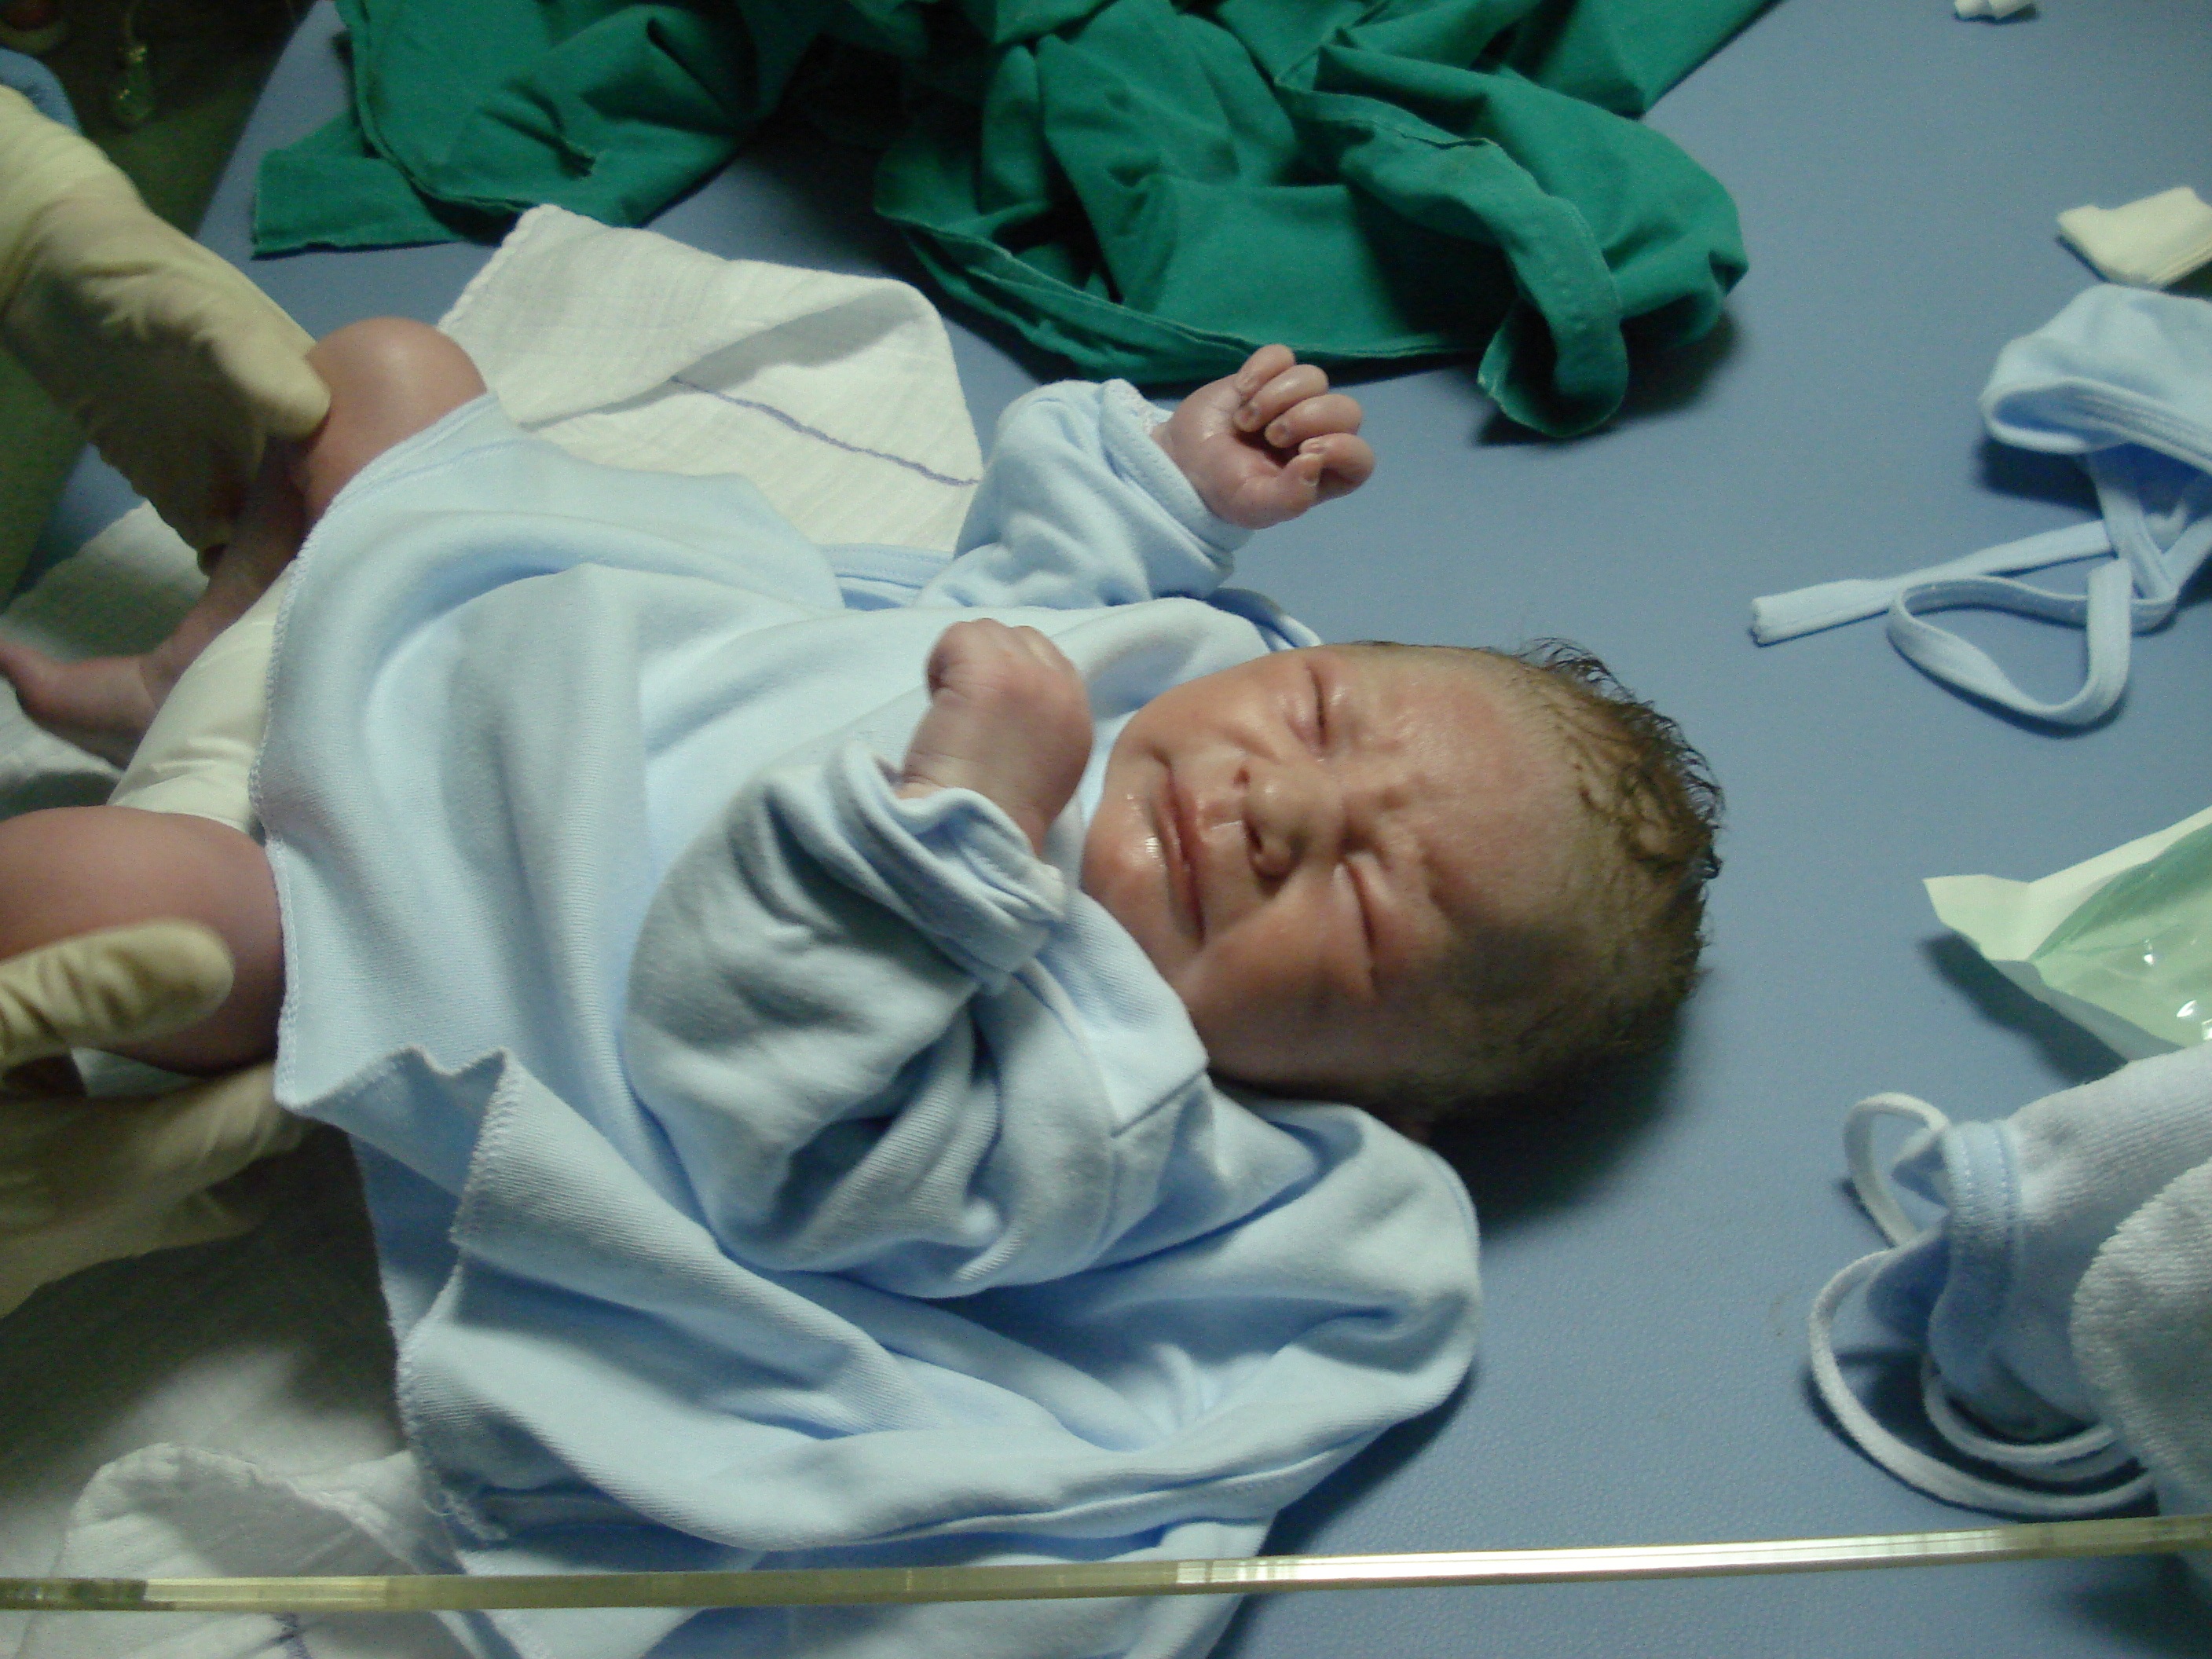
girl, boy, kid, cute, young, biology, child, human, care, baby, health, childhood, life, face, infant, newborn, little, new, hospital, organ, new born, delivery, nursery, medical, born, birth, healthcare, surgeon, sense, childbirth